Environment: real
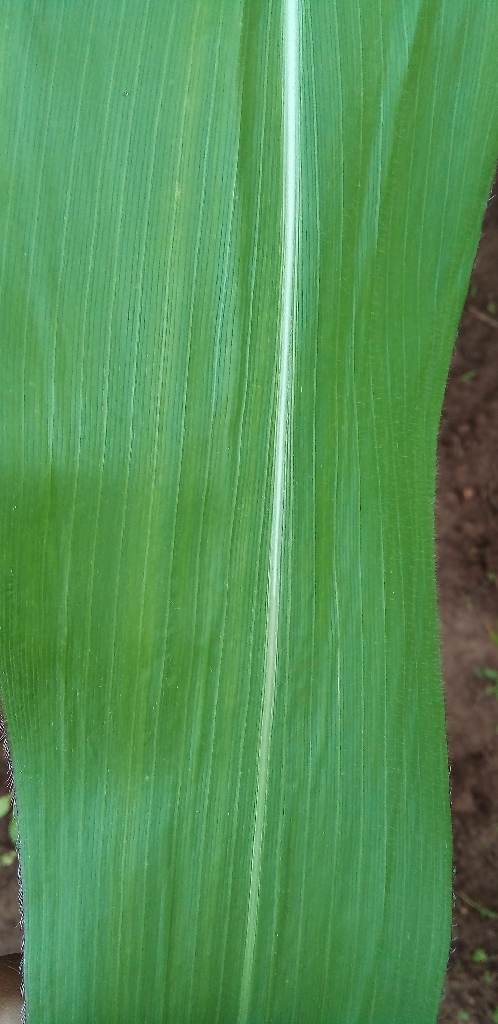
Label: healthy